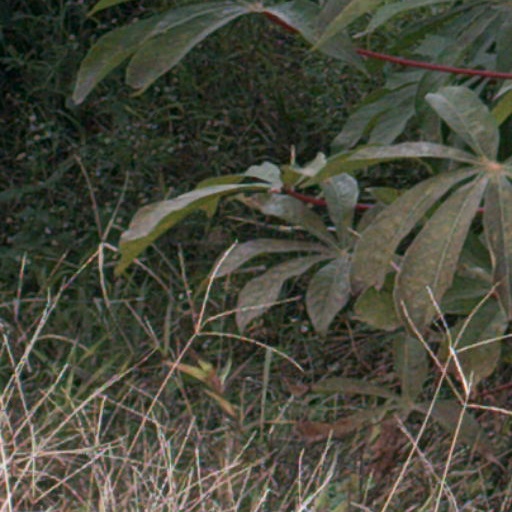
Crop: cassava